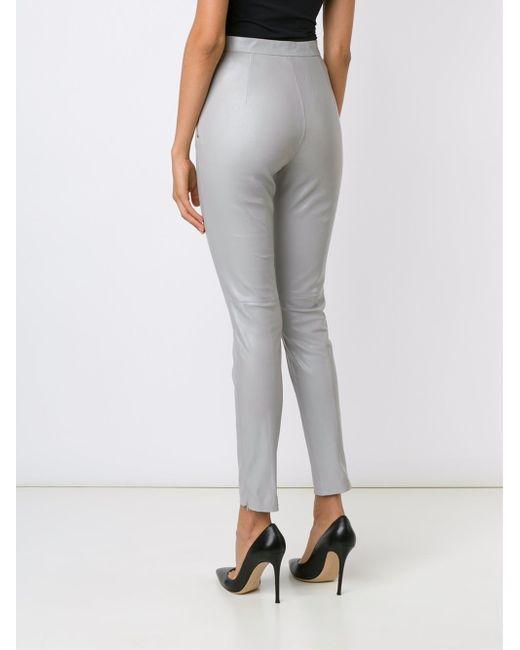
Bürohose mit geradem Bein aus silbernem Leinen